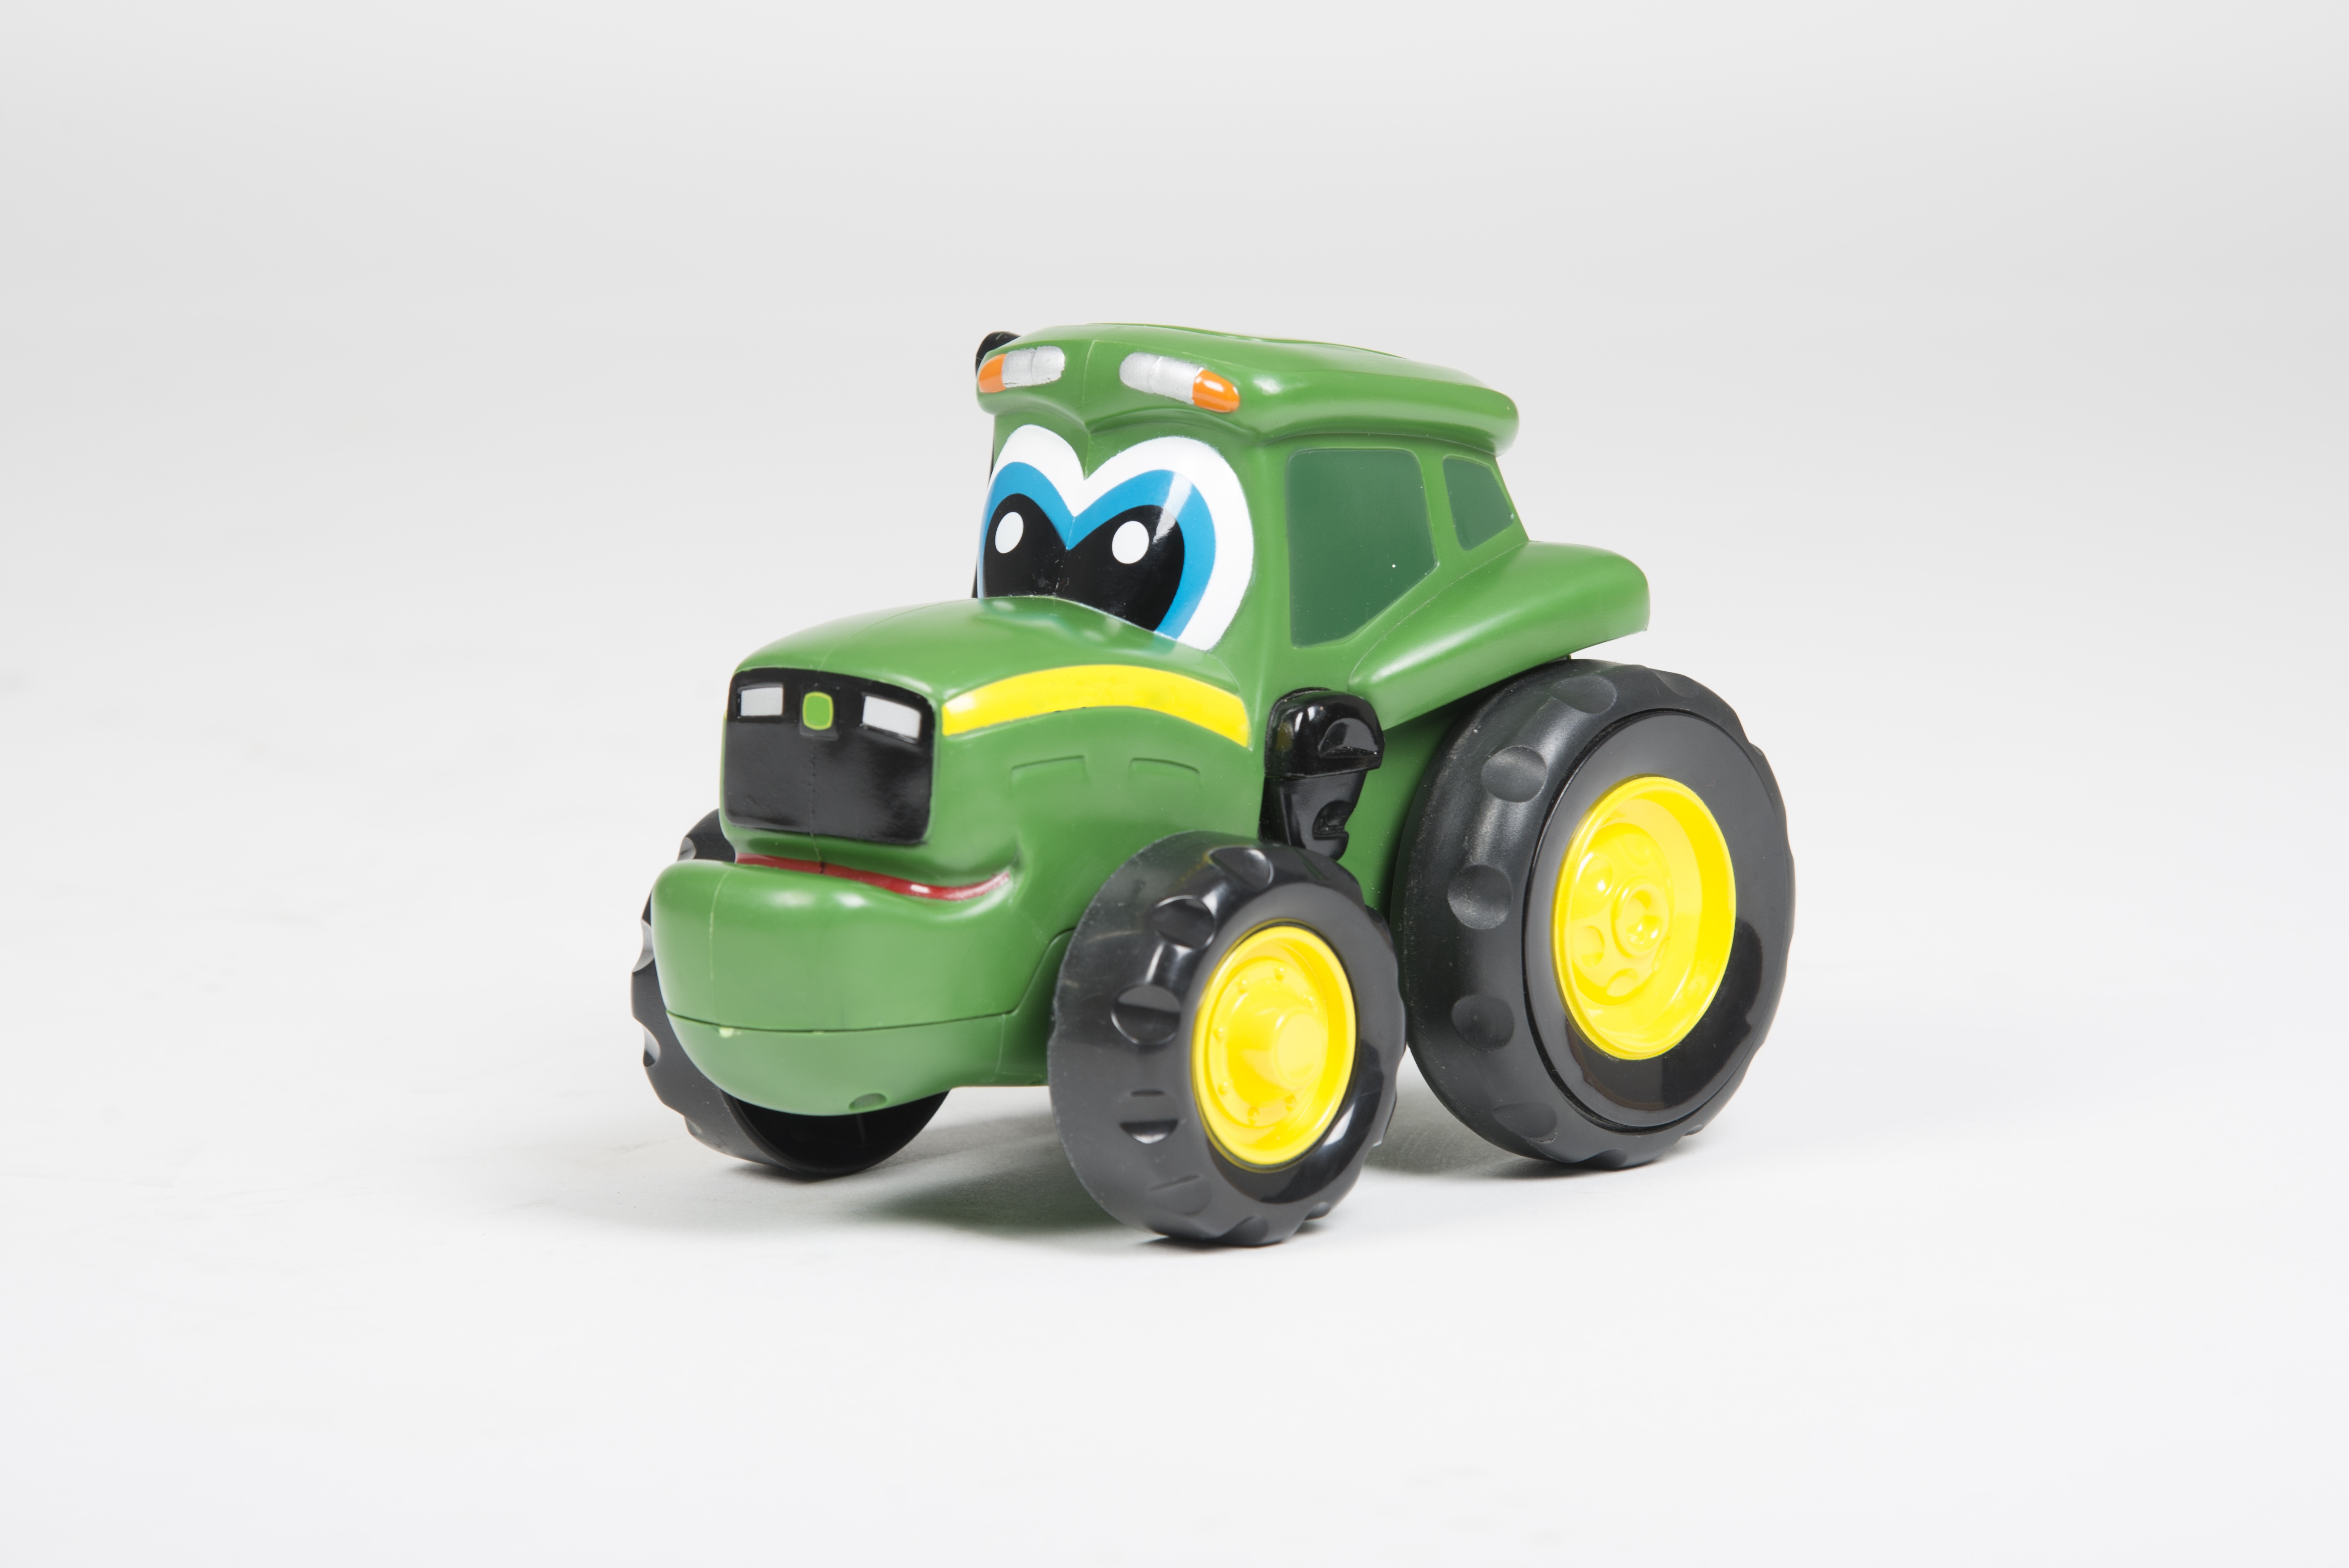
work, tractor, wheel, play, transportation, rural, green, vehicle, machinery, agriculture, toy, farmer, agricultural, children, agricultural machinery, model car